2012 Summer Olympics

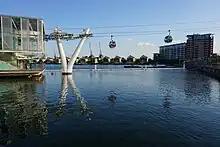
The Emirates Air Line crosses the River Thames between Greenwich Peninsula and the Royal Docks.

TfL also built a £25 million cable car across the River Thames, called the Emirates Air Line, to link 2012 Olympics venues. It was inaugurated in June 2012 and crosses the Thames between Greenwich Peninsula and the Royal Docks, carrying up to 2,500 passengers an hour, cutting journey times between The O2 and the ExCeL exhibition centre and providing a crossing every 30 seconds.